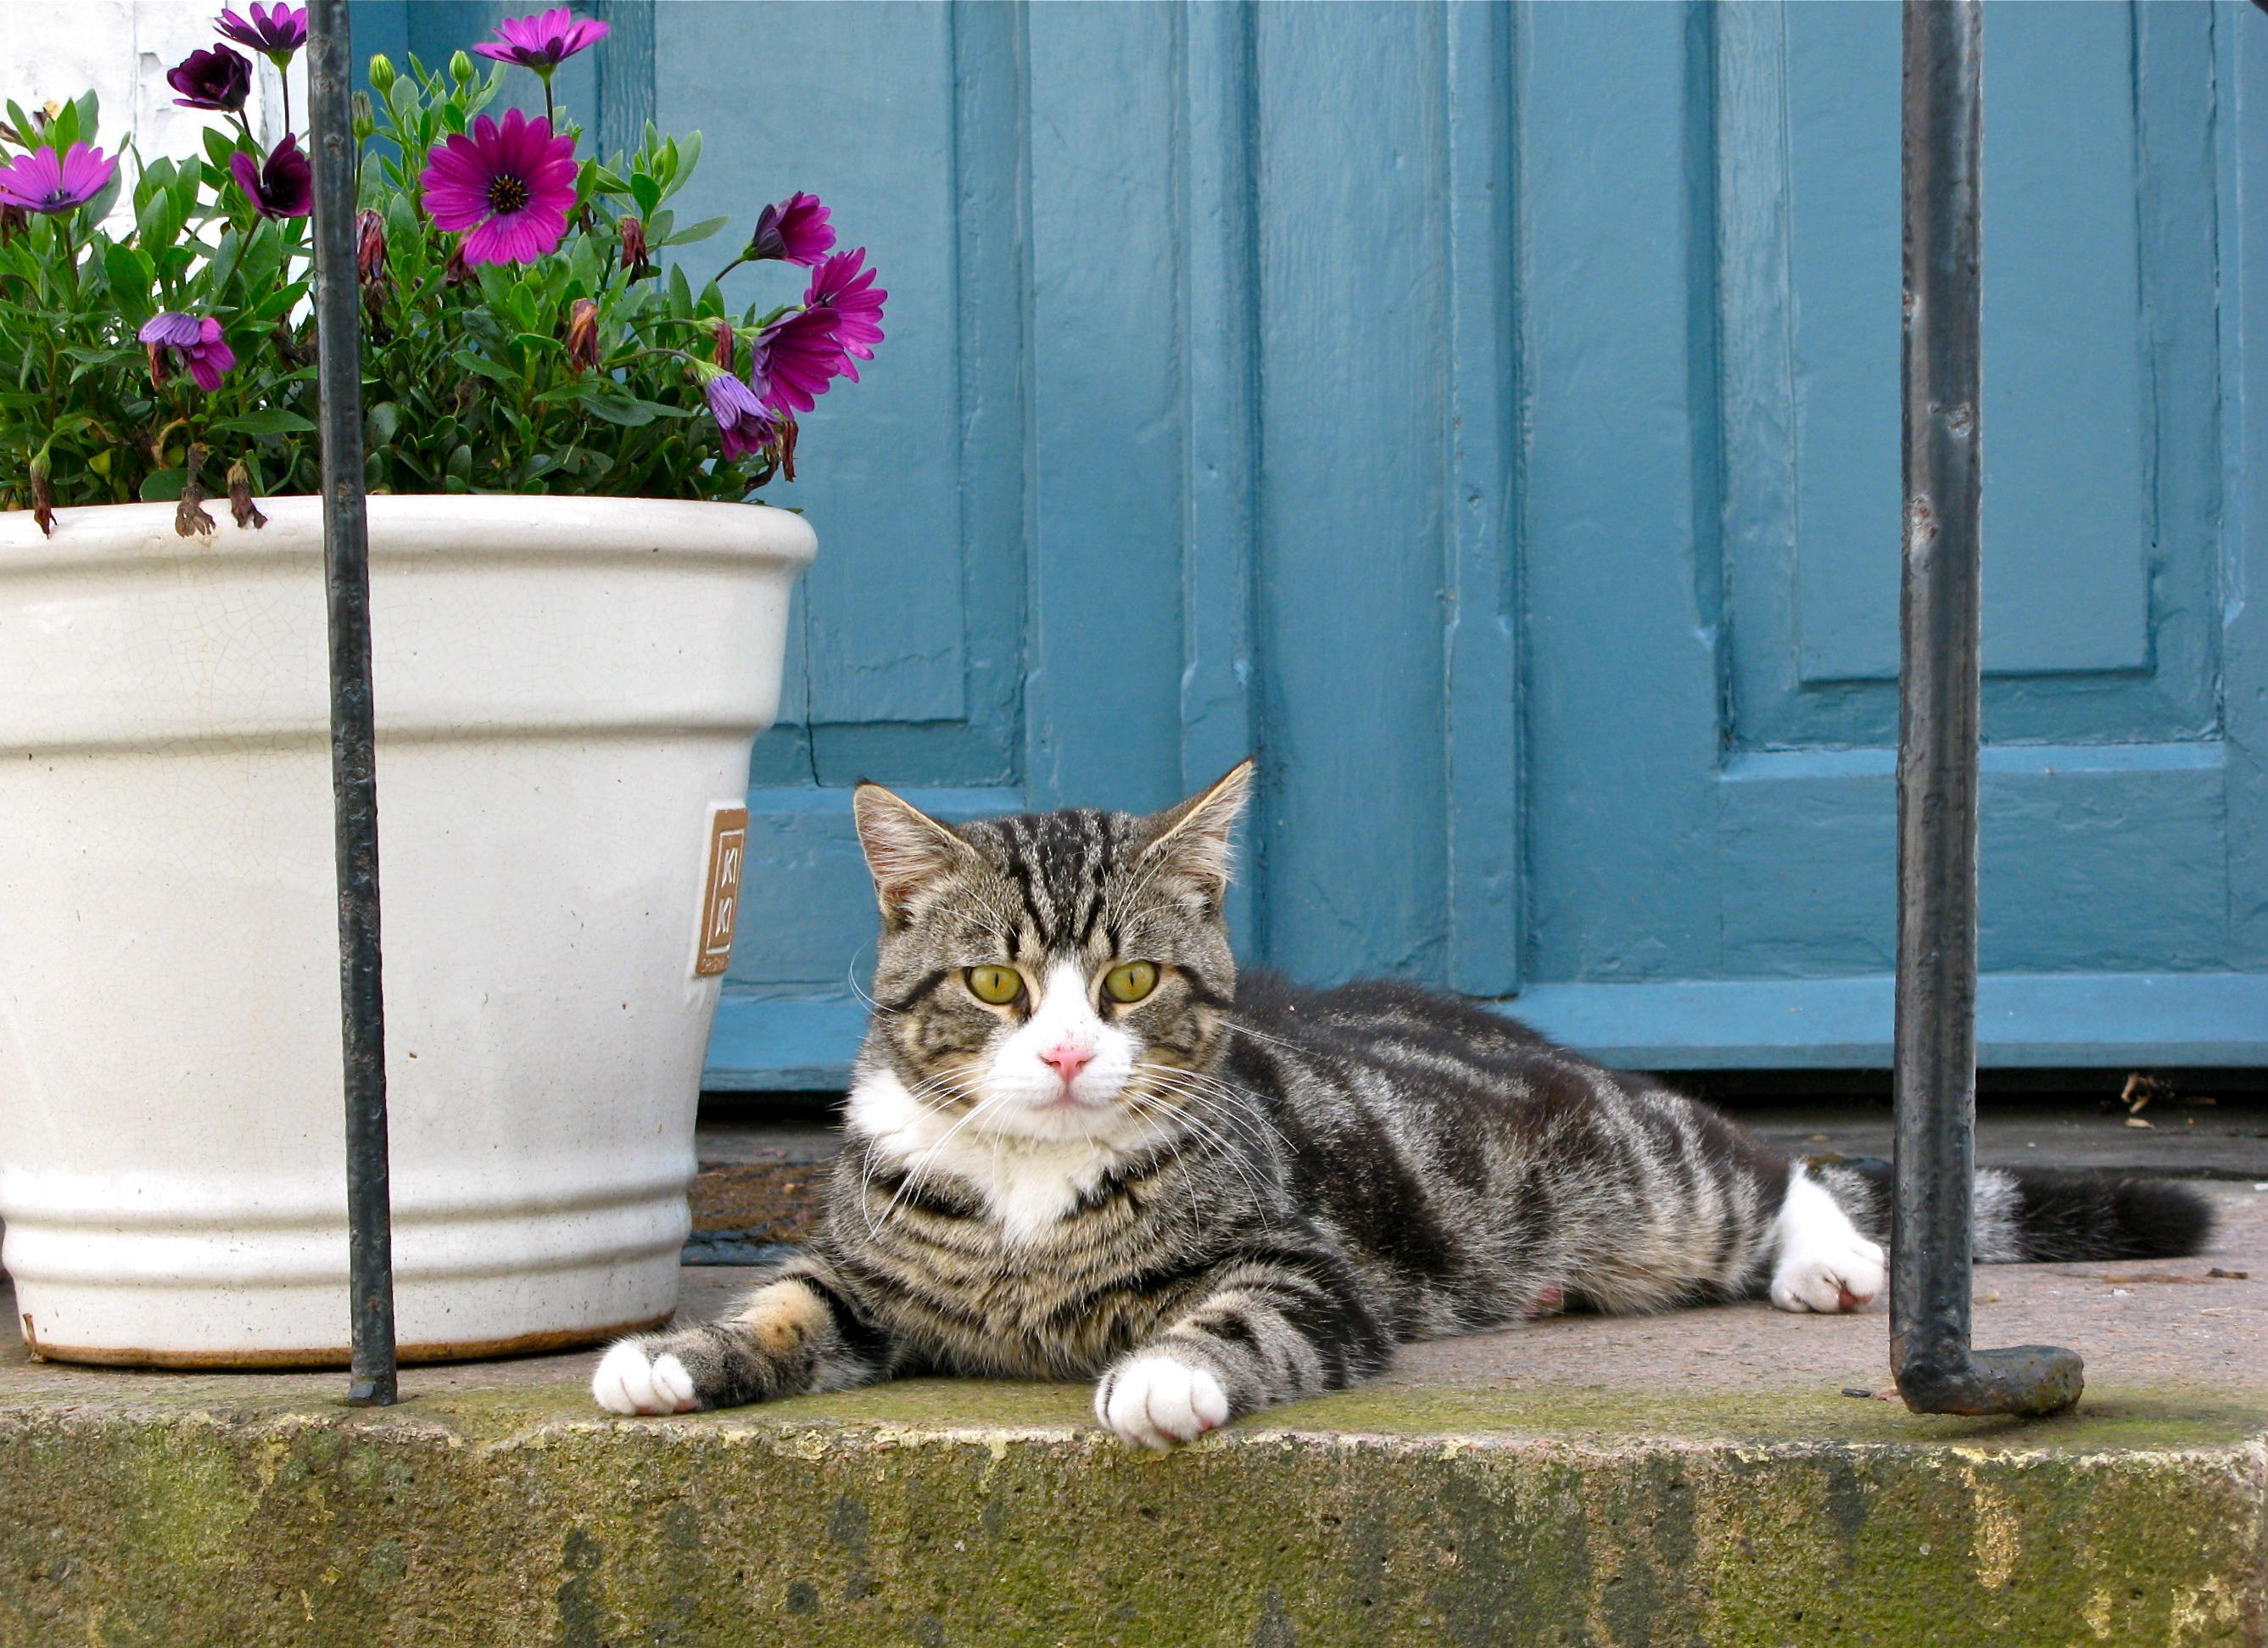
white, animal, pet, kitten, cat, mammal, blue, rest, potted plant, front door, vertebrate, flowerpot, house entrance, domestic cat, tiger cat, tabby cat, bengal, small to medium sized cats, cat like mammal